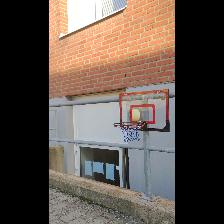
Label: NonHuman